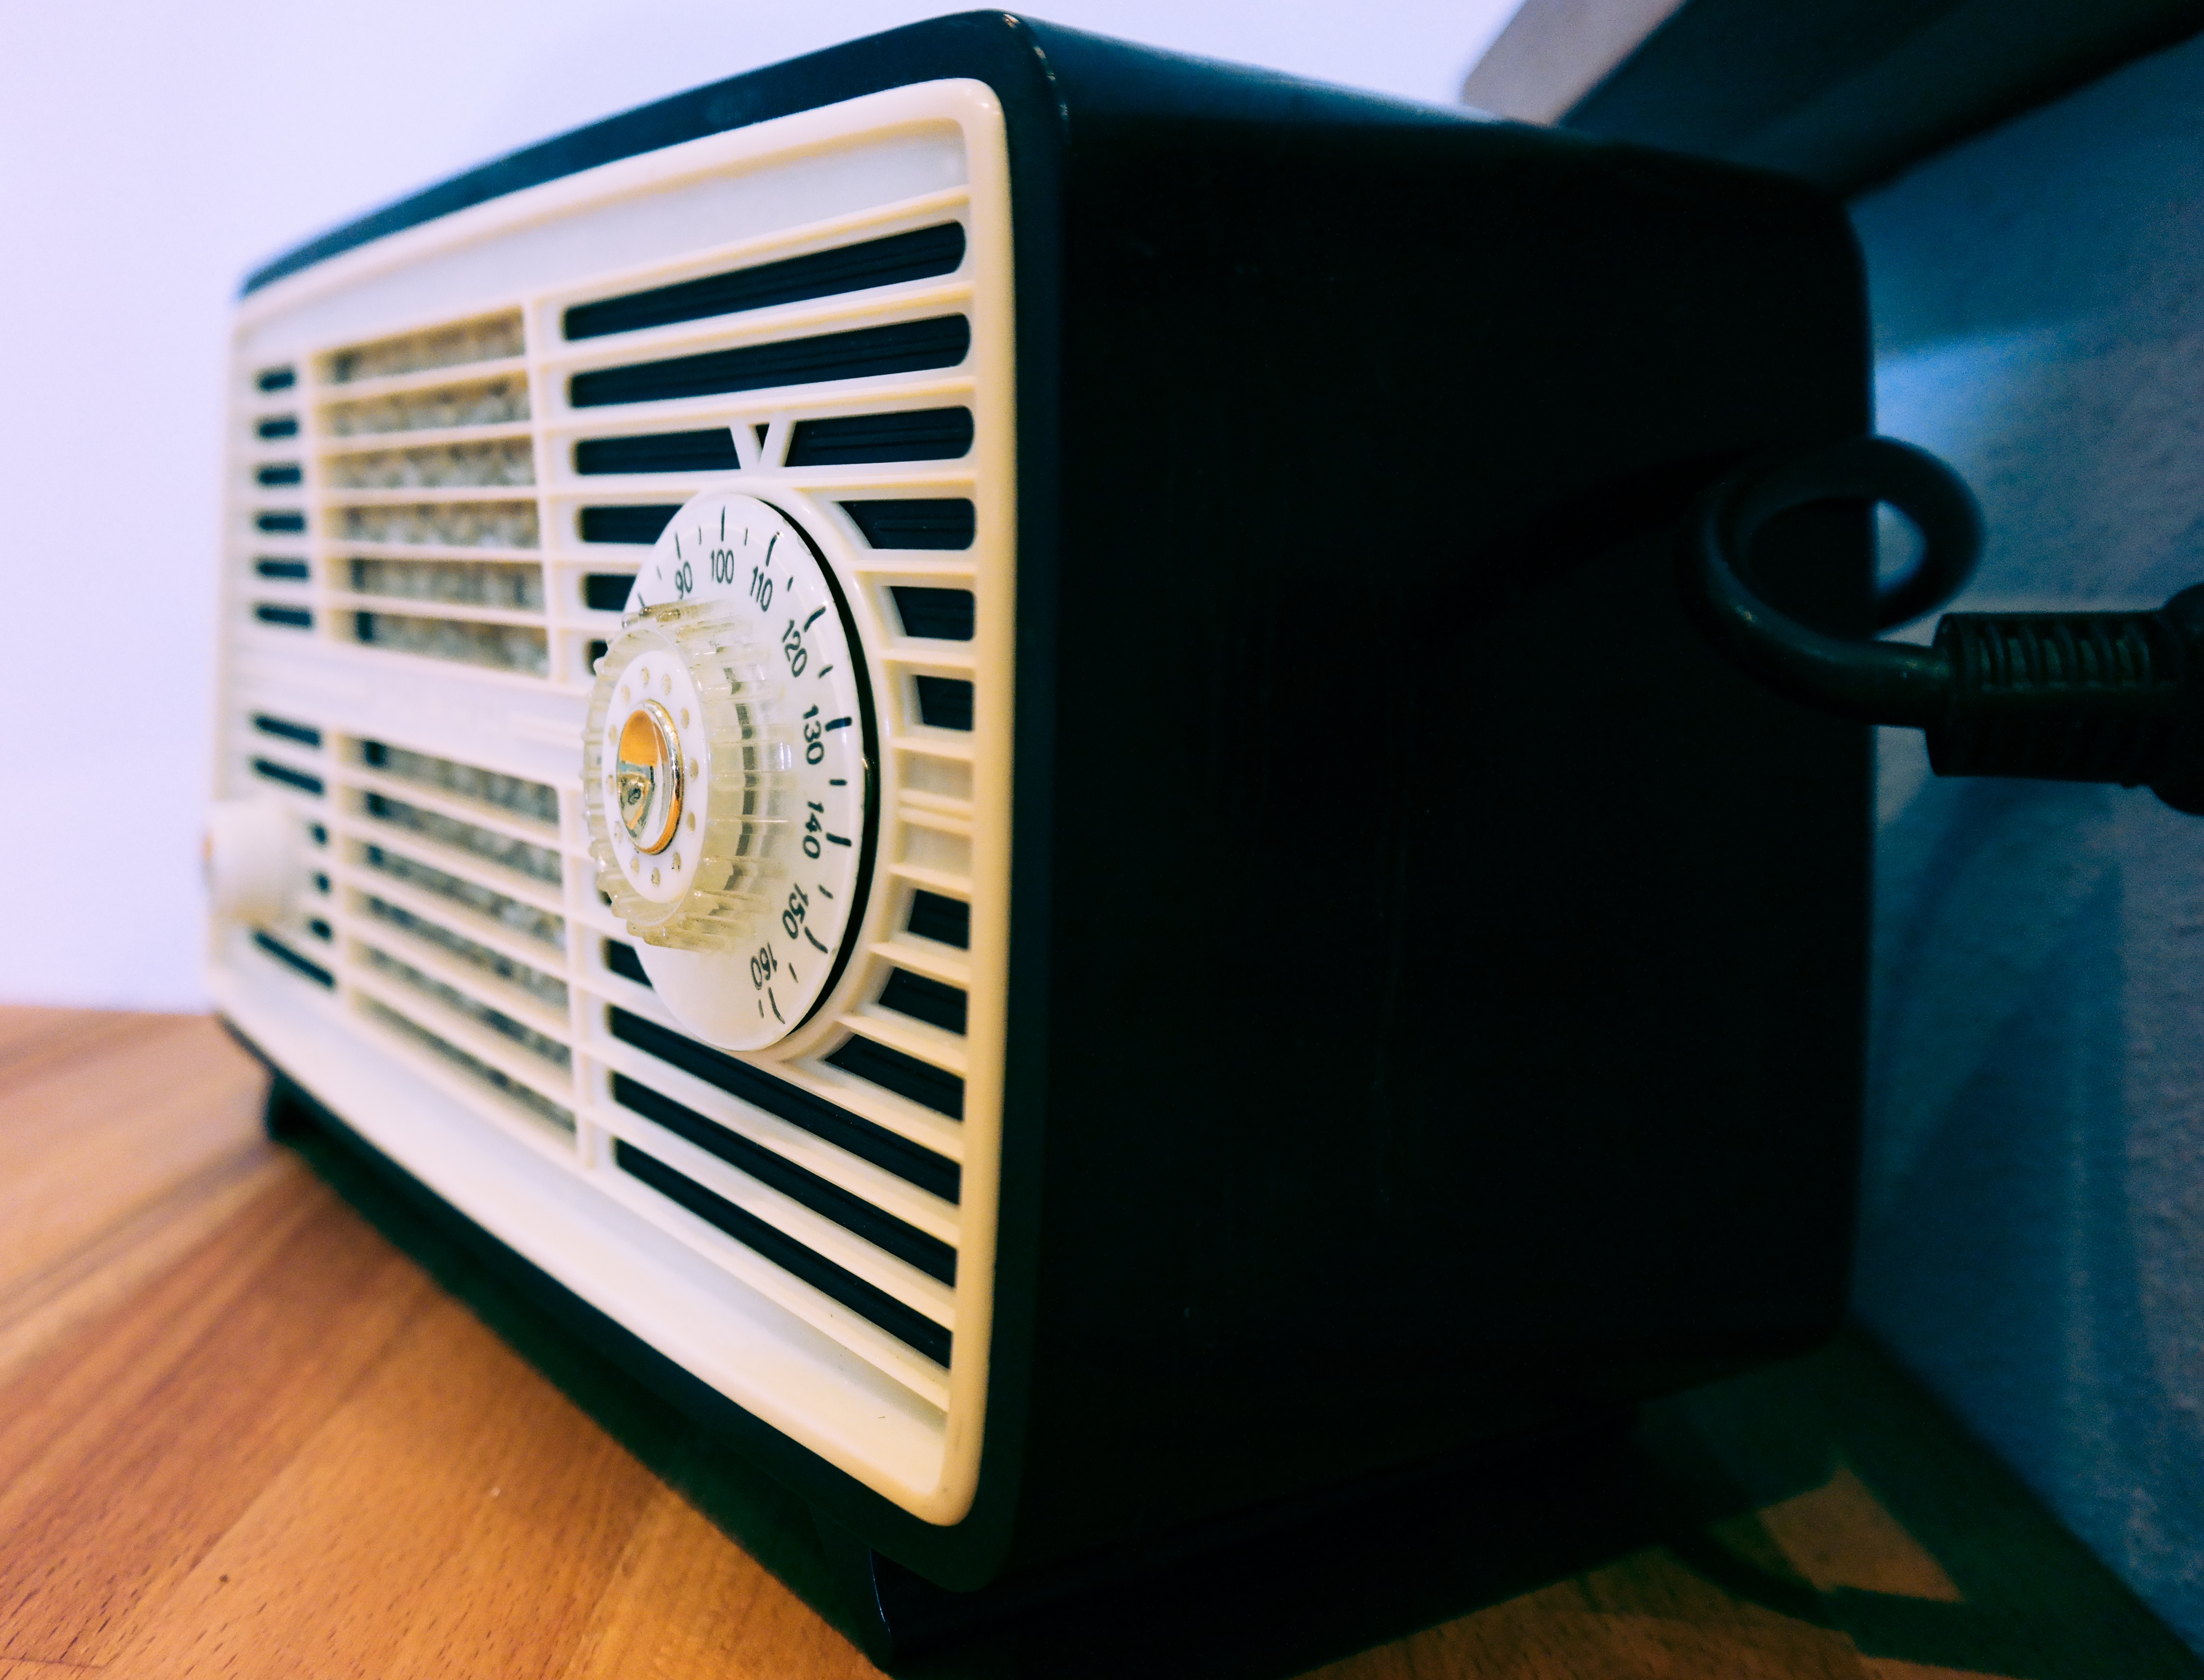
technology, retro, old, nostalgia, radio, speakers, multimedia, tube radio, transistor radio, personal computer, electronic device